Abu al-Abbas Ahmad III

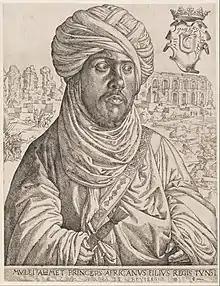
Mulay Ahmad print by Vermeyen

Rubens’ portrait of Moulay Ahmad was executed around 1609, long after the subject’s death. It was based on a portrait by Jan Cornelisz Vermeyen, now lost and known from a print. Rubens’ portrayal is idealized and exotic and it later served as a model for the Balthazar in several of Rubens's depictions of the Adoration of the Magi.